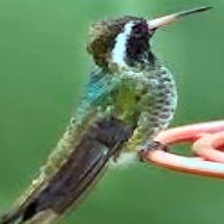
Species: WHITE EARED HUMMINGBIRD
Scientific name: BASILINNA LEUCOTIS
ImageNet parent category: hummingbird